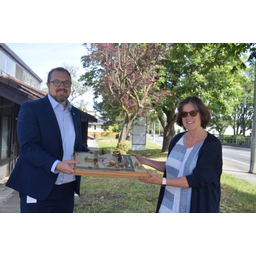
Label: paper